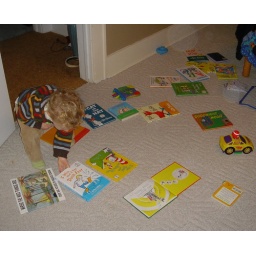
Sammy decided that Jackson's upstairs library should live on the floor in my room.